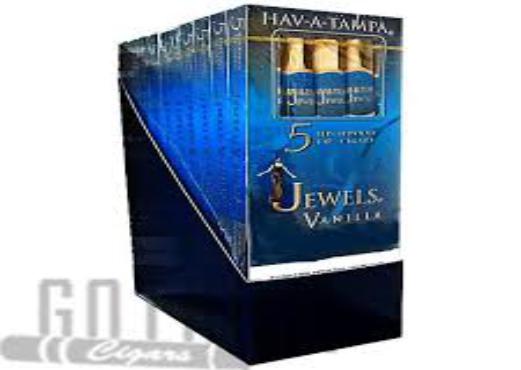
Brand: Hav-A-Tampa
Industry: Food